Francis Poulenc

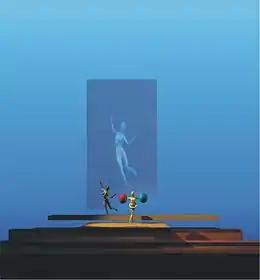
Design by for "Les mamelles de Tirésias"

Poulenc visited the US in 1960 and 1961. Among his works given during these trips were the American premiere of "La Voix humaine" at Carnegie Hall in New York, with Duval, and the world premiere of his Gloria, a large-scale work for soprano, four-part mixed chorus and orchestra, conducted in Boston by Charles Munch. In 1961 Poulenc published a book about Emmanuel Chabrier, a 187-page study of which a reviewer wrote in the 1980s, "he writes with love and insight of a composer whose views he shared on matters like the primacy of melody and the essential seriousness of humour." The works of Poulenc's last twelve months included "Sept répons des ténèbres" for voices and orchestra, the Clarinet Sonata and the Oboe Sonata.